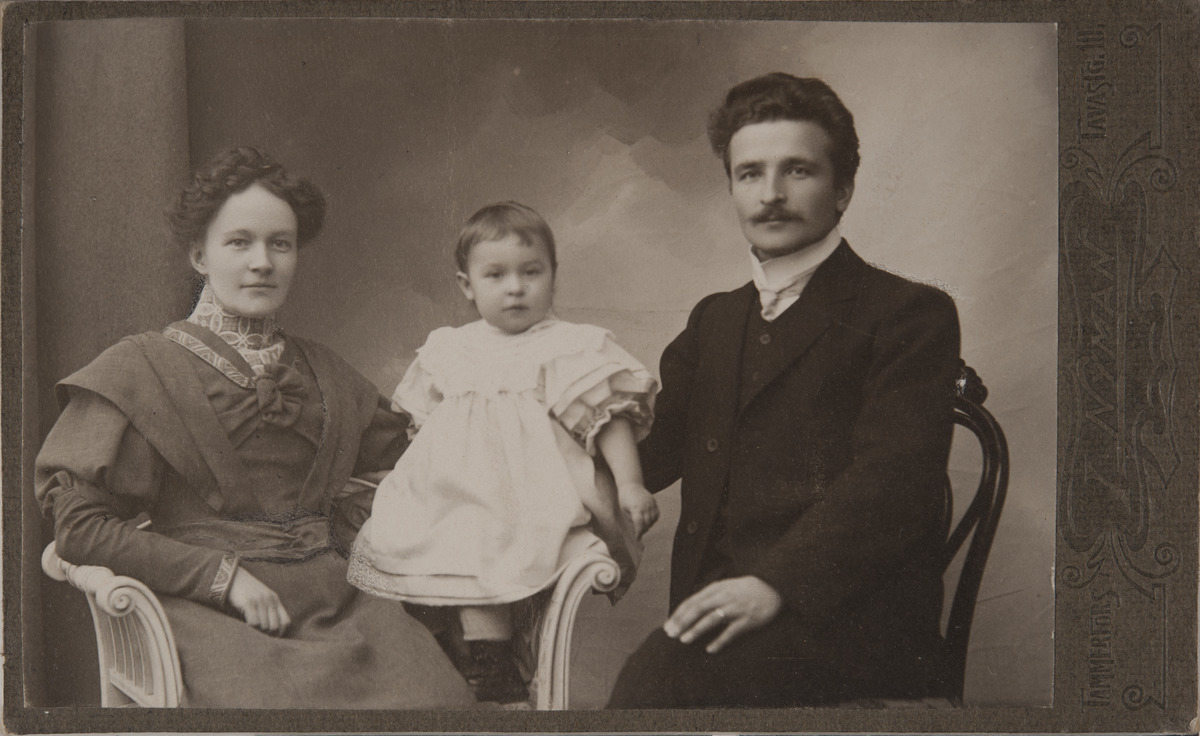
Hilja Penttinen o
sisällön kuvaus: Hilja Penttinen o.s. Savia, Kalle Penttinen ja yksi perheen kolmesta tyttärestä, todennäköisesti Terttu Penttinen, myöhemmin Terttu Suonperä. Ida Nymanin valokuvaamo, Tampere. Kuvapuolella teksti Tammerfors I. Nyman Tavastg. 10. mustavalkoinen
Kuvaaja: Nyman, Ida, valokuvaaja
Ajankohta: kuvausaika 1907 - 1910 n.
Aiheet: Penttinen, Hilja, Penttinen, Kalle, muotokuvat, perheet, lapset, vanhemmat